Toda Ujitaka

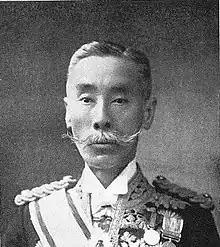
Toda Ujitaka, October 1913

Count was the 11th and final "daimyō" of Ōgaki Domain under the Bakumatsu period Tokugawa Shogunate of Japan. He was the 12th hereditary chieftain of the Toda clan. During the Meiji period, he was a diplomat and served as ambassador of Japan to Switzerland and Austria-Hungary.